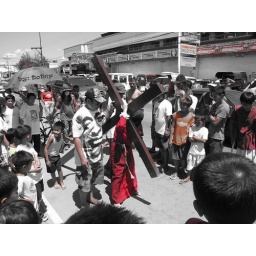
carrying of the cross by a girl